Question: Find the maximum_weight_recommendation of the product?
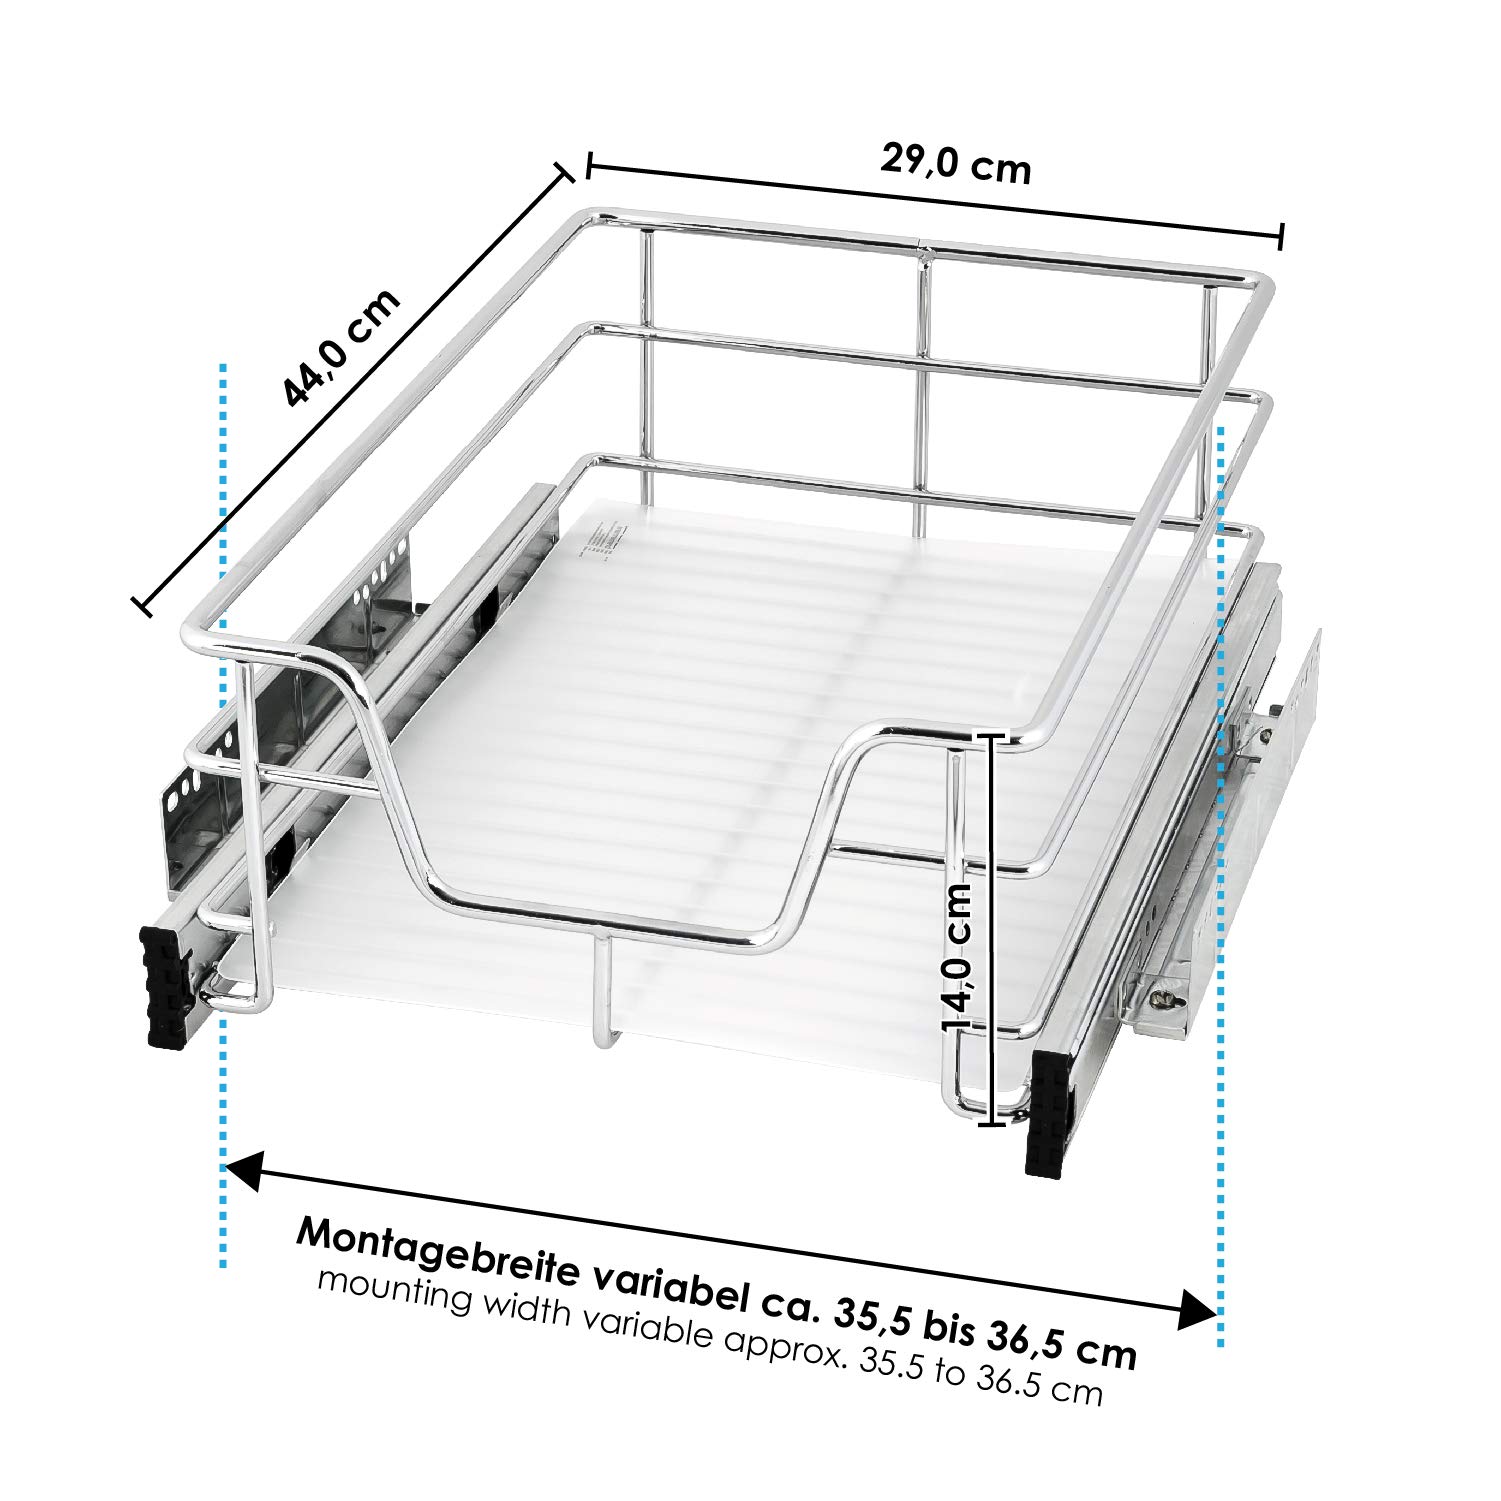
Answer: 35.5 ton